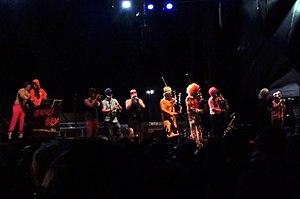
Les Groove Boys lors du festival des Filets bleus 2012 à Concarneau.
Les Groove Boys est un groupe brestois de 15 musiciens créé en 2002. Ils reprennent exclusivement des tubes des années 1970 à aujourd'hui à la cornemuse, bombarde, trompette, saxo, ocarina, batterie et groovebox.